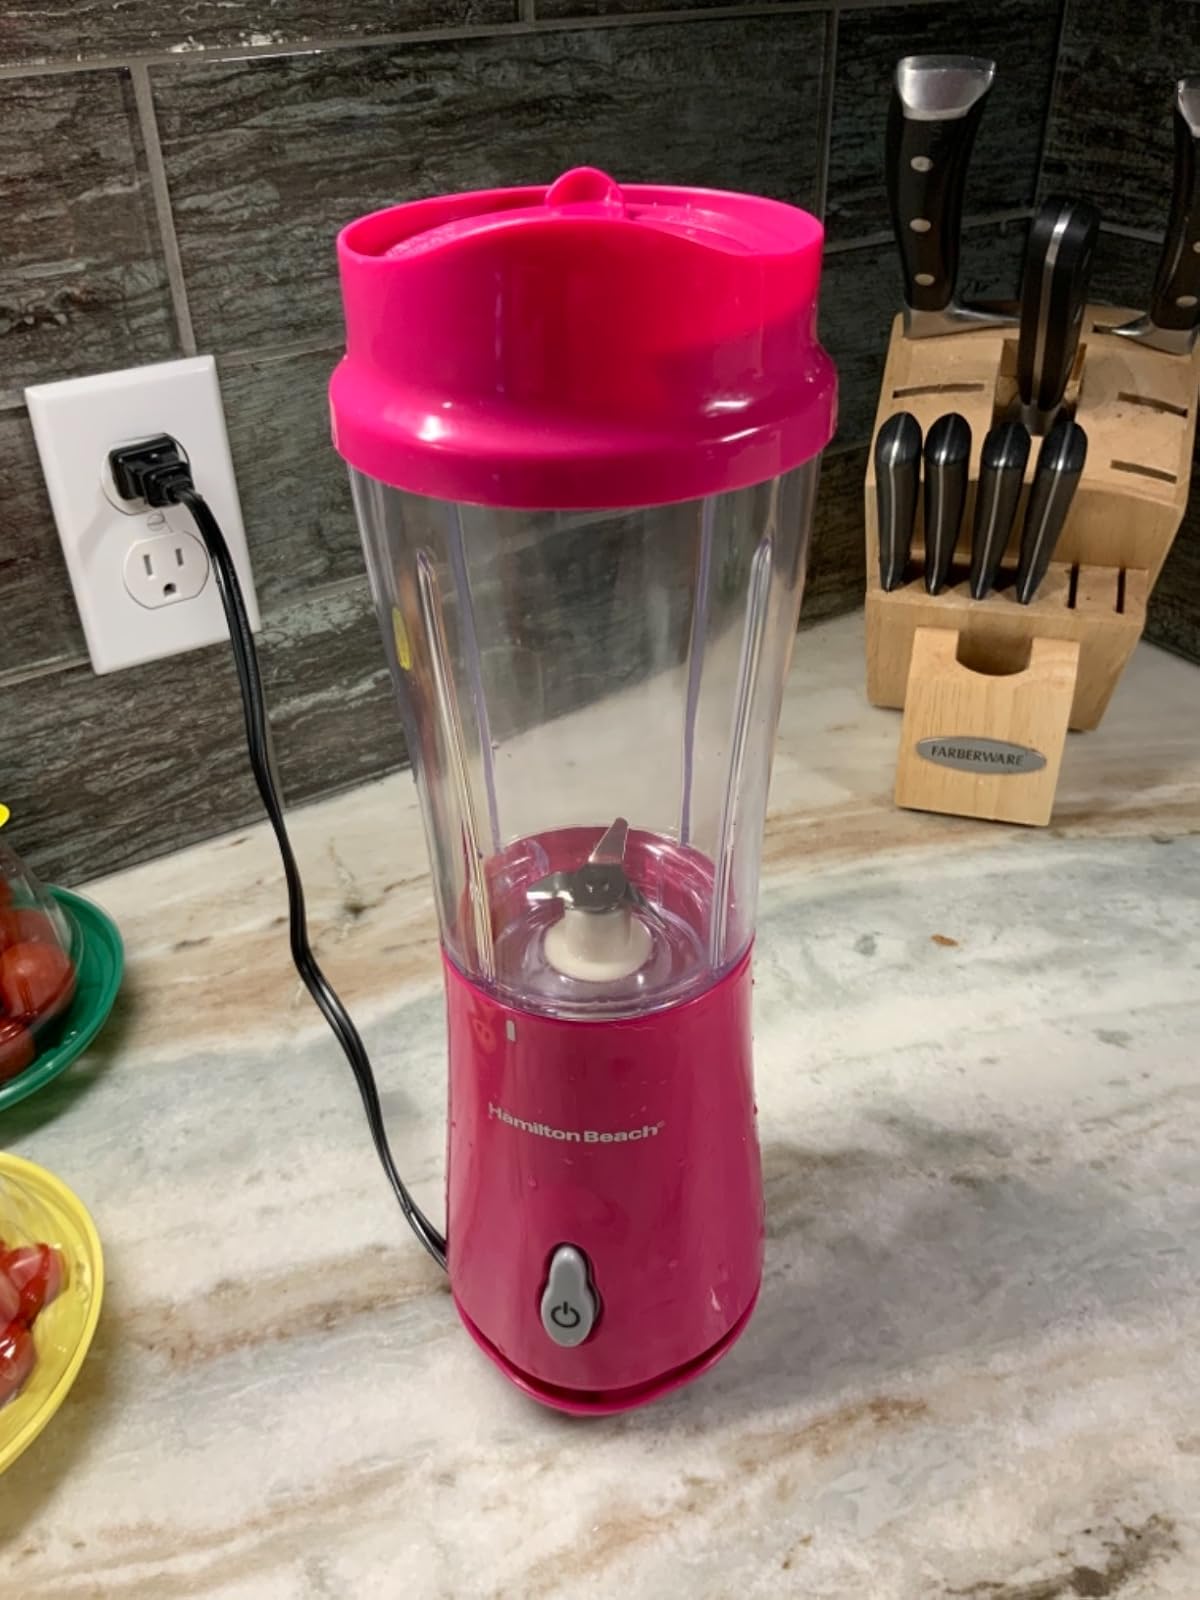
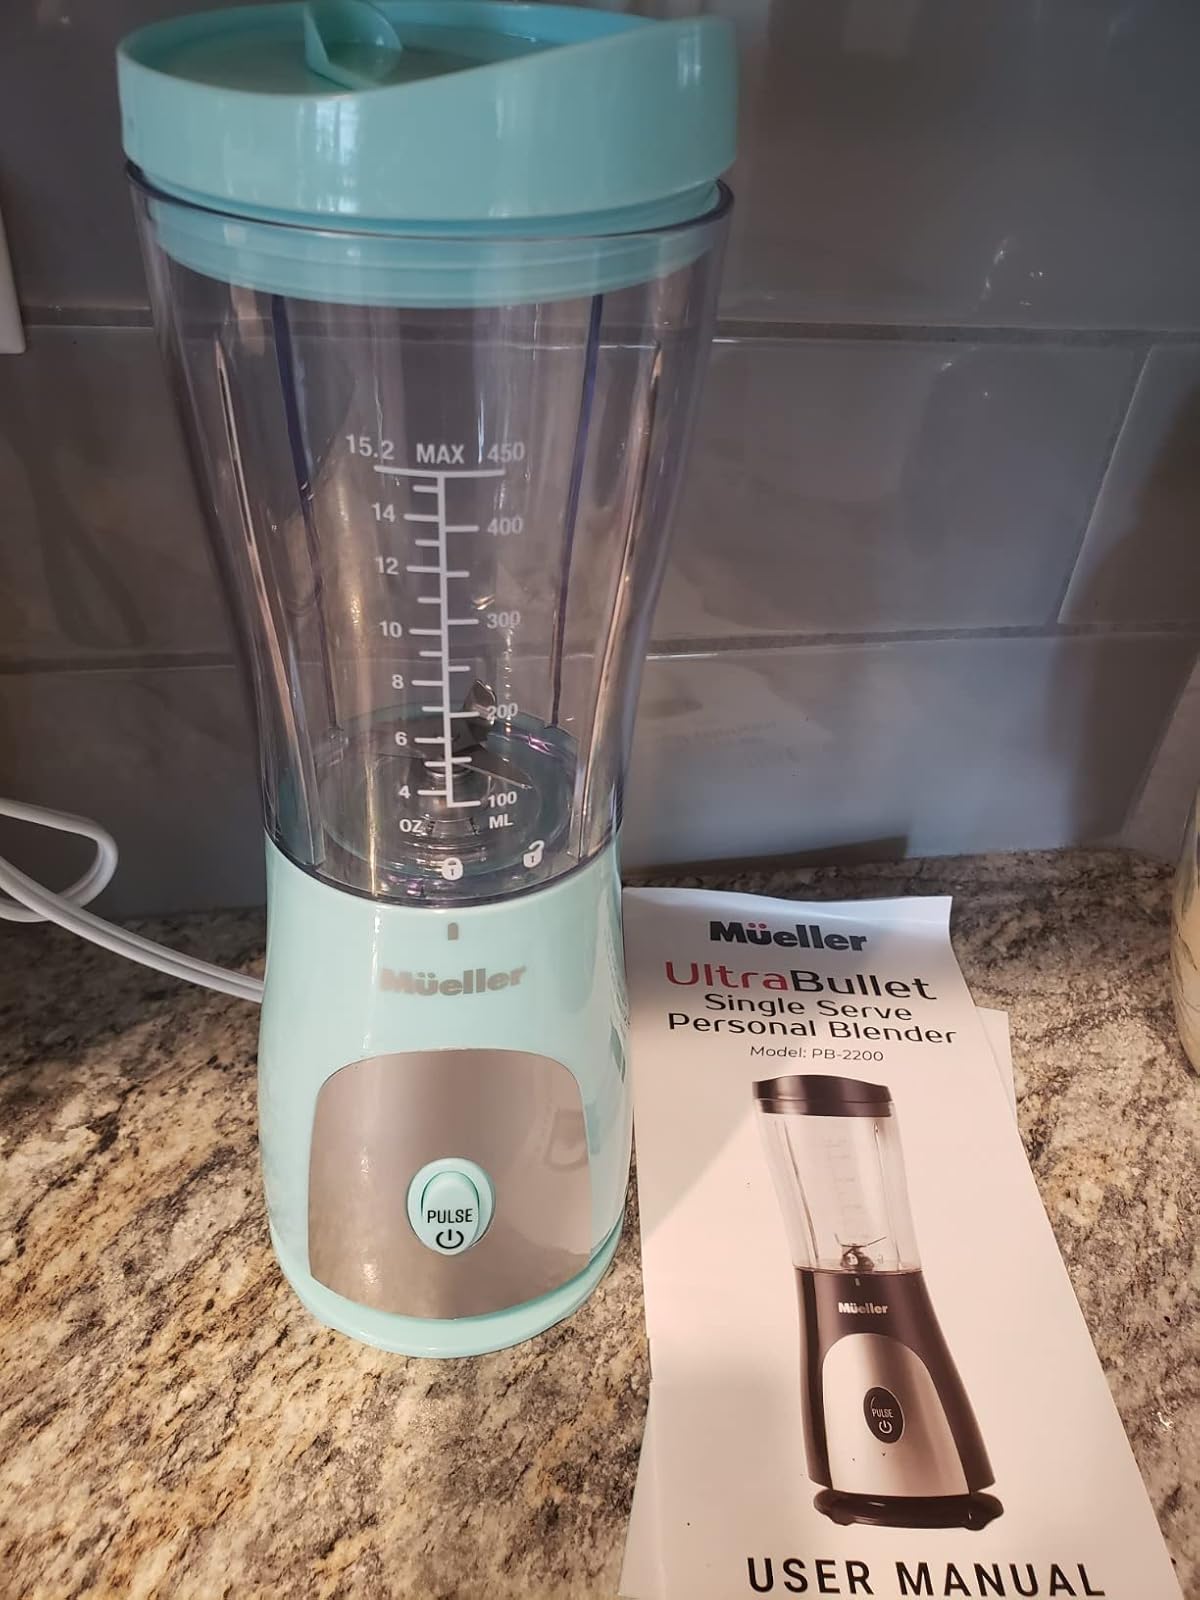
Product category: items_blender
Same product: no